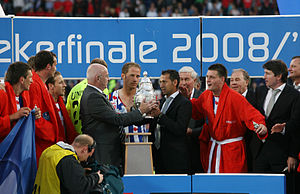
Michel Breuer
Michel Breuer er en hollandsk fodboldspiller. Han spiller i forsvaret som back. Hans far Martin Breuer var også en professionel fodboldspiller.